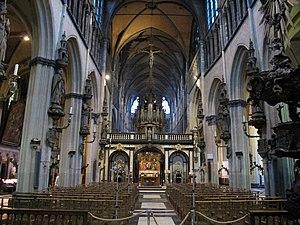
L'église Notre-Dame de Bruges est un édifice religieux catholique de style gothique sis à Bruges en Belgique. Édifiée au XIIIᵉ siècle et XIVᵉ siècle, l'église possède une tour de 115,6 mètres de haut, dont la flèche à elle seule mesure 54 mètres, ce qui en fait un des plus hauts bâtiments en briques du monde.